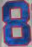
Number: 8